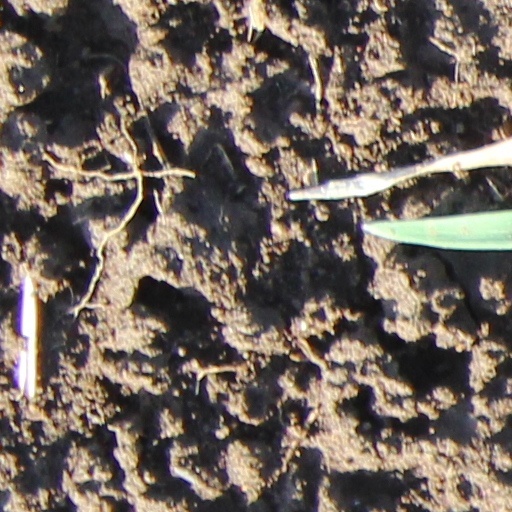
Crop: wheat